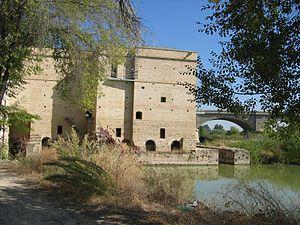
Les moulins du Guadalquivir sont onze moulins à eau situés sur le cours du fleuve Guadalquivir dans ou tout près de la ville de Cordoue, dans la communauté autonome d'Andalousie, en Espagne. La junte d'Andalousie les a déclarés Patrimoine historique andalou le 30 juin 2009. Les plus anciens de ces moulins remontent à la période romaine, mais la plupart sont médiévaux, datant d'entre le XIIIᵉ siècle et le XVᵉ siècle. Ils présentent différents stades de détérioration. Certains ont été restaurés et réemployés à des fins culturelles et touristiques. Les noms des onze moulins sont Albolafia, Alegría, Carbonell, Casillas, Enmedio, Lope García, Martos, Pápalo, San Antonio, San Lorenzo et San Rafael.